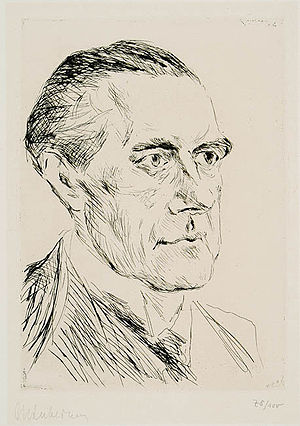
Peter Behrens
Peter Behrens. Tegning af Max Liebermann.
Peter Behrens var en tysk arkitekt, maler, designer og typograf, der var en pioner indenfor moderne industrielt design.